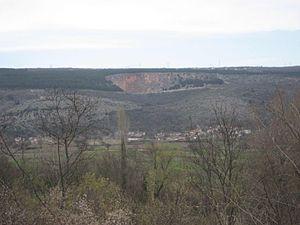
Le lac Rouge est une doline de forme circulaire situé à côté de la ville d'Imotski, dans le comitat de Split-Dalmatie en Croatie. Le lac rouge présente de nombreuses grottes et des falaises remarquables de couleur rougeâtre en raison de la présence d'oxyde de fer, lui donnant son nom.